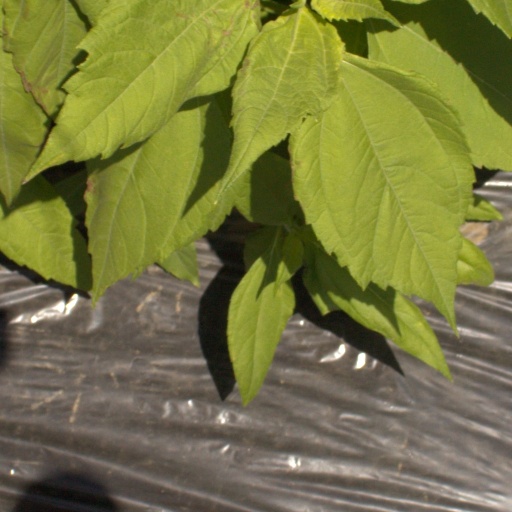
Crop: Jerusalem artichoke